Akutan Zero

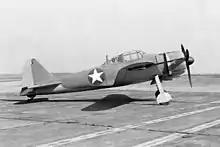
The Zero while temporarily at the Langley Research Center, just after its wind-tunnel tests, March 8, 1943

In early 1943, the Zero was transferred from Naval Air Station North Island to Anacostia Naval Air Station. The Navy wished to make use of the expertise of the NACA Langley Research Center in flight instrumentation, and it was flown to Langley on March 5, 1943, for the installation of the instrumentation. While there, it underwent aerodynamic tests in the Full-Scale Wind Tunnel under conditions of strict secrecy. This work included wake surveys to determine the drag of aircraft components; tunnel scale measurements of lift, drag, control effectiveness; and sideslip tests.